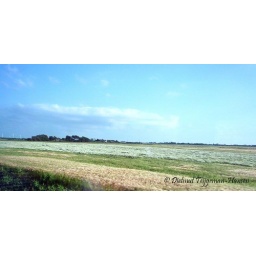
terug naar huis met de trein/ on way back home by train